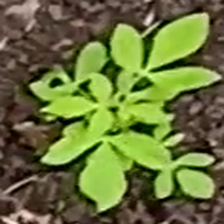
Weed species: Sicklepod_(Senna obtusifolia)